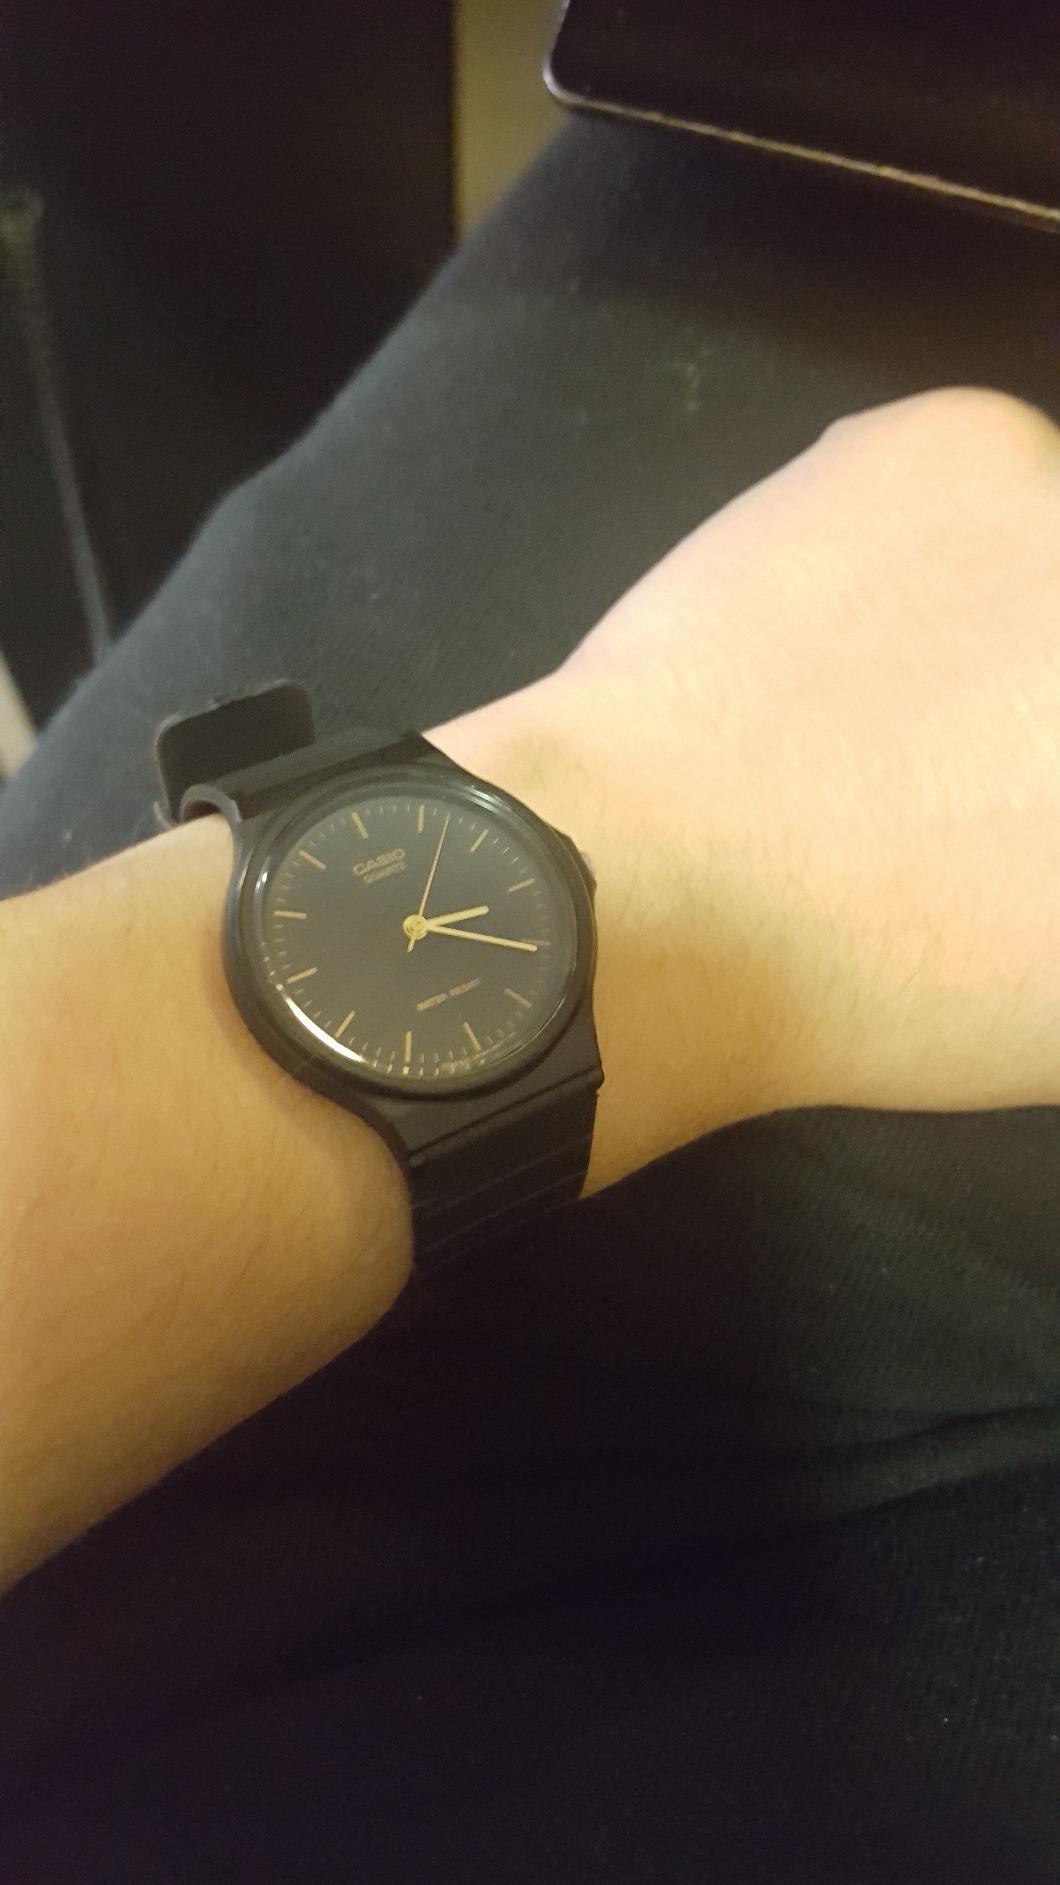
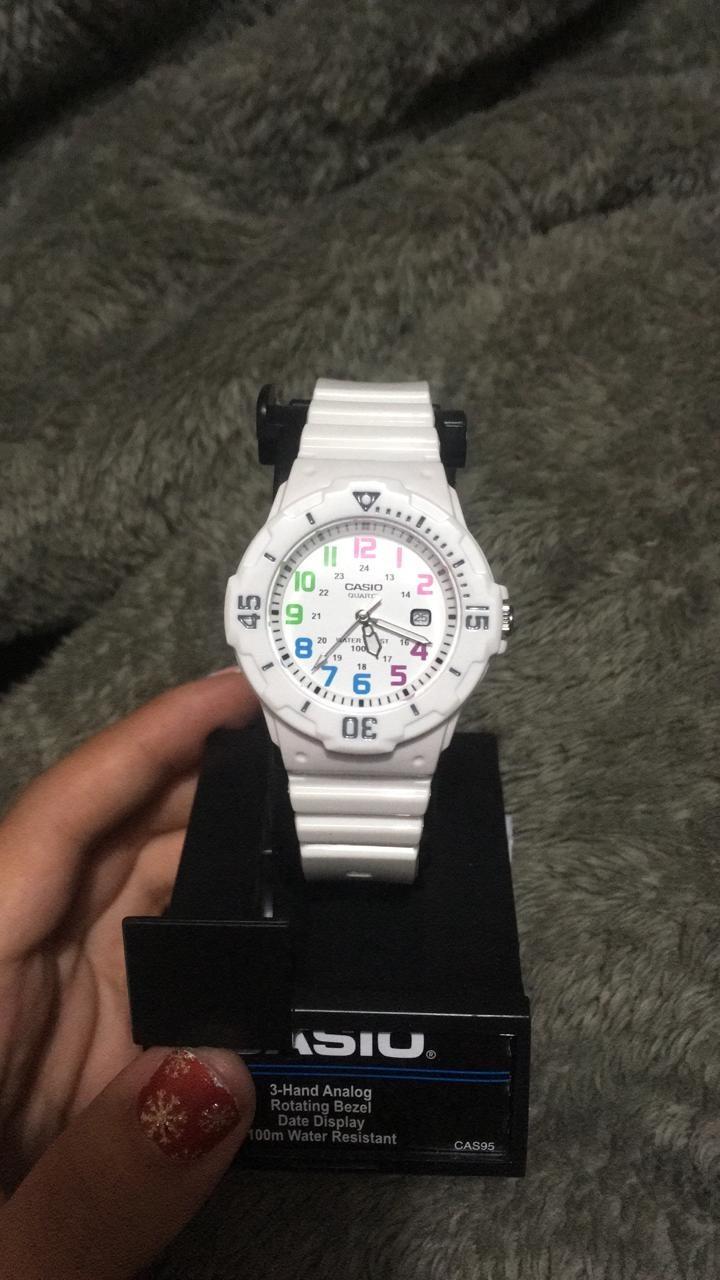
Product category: accessories_watch
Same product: no